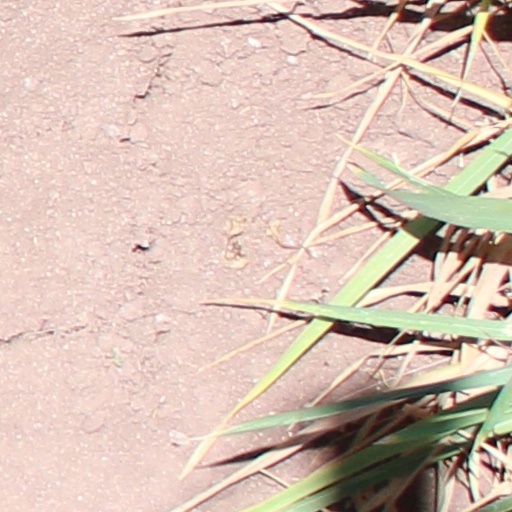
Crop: wheat